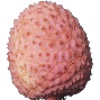
Label: Lychee 1